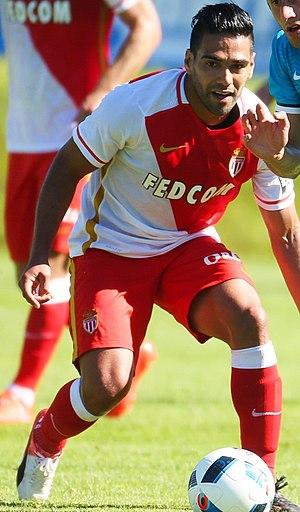
La saison 2016-2017 de l'AS Monaco est la cinquante-huitième saison du club en première division du championnat de France, la quatrième saison consécutive au sein de l'élite du football français. Cette saison est particulièrement importante dans l'histoire de l'AS Monaco, puisque le club remporte le titre de champion de France, titre qui lui échappe depuis 2000, le huitième de l'histoire du club princier.
La saison 2016-2017 de l'AS Monaco est la cinquante-huitième saison du club en première division du championnat de France, la quatrième saison consécutive au sein de l'élite du football français. Cette saison est particulièrement importante dans l'histoire de l'AS Monaco, puisque le club remporte le titre de champion de France, titre qui lui échappe depuis 2000, le huitième de l'histoire du club princier.
L'Association sportive de Monaco football club, abrégée en AS Monaco FC, est un club de football monégasque fondé en 1924 et situé à Monaco.
Radamel Falcao García Zárate dit Radamel Falcao ou tout simplement Falcao, né le 10 février 1986 à Santa Marta, est un footballeur international colombien, qui est avant-centre à Galatasaray. Au cours de sa carrière, il évolue à River Plate, au FC Porto, à l'Atlético de Madrid, à l'AS Monaco, à Manchester United et à Chelsea ainsi qu'en équipe de Colombie.